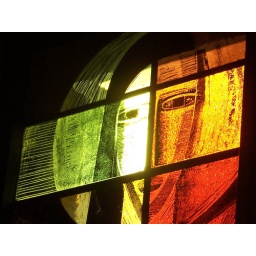
stain glass window in Chapel at Lousiville Seminary in Kentucky